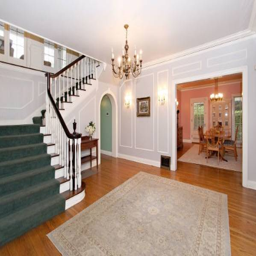
the house is classic colonial revival style , just like the house in the film .